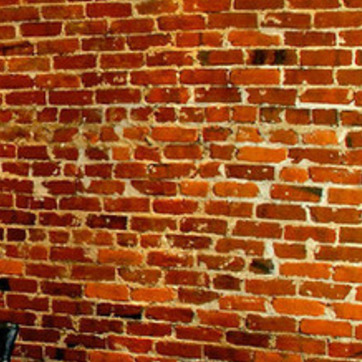
Material: brick